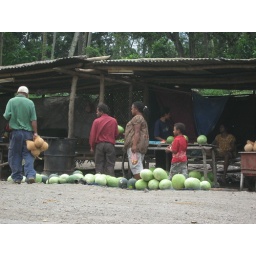
Watermelons, coconuts, etc., on sale at a road side market on theHighlands Highway near Nadzab.